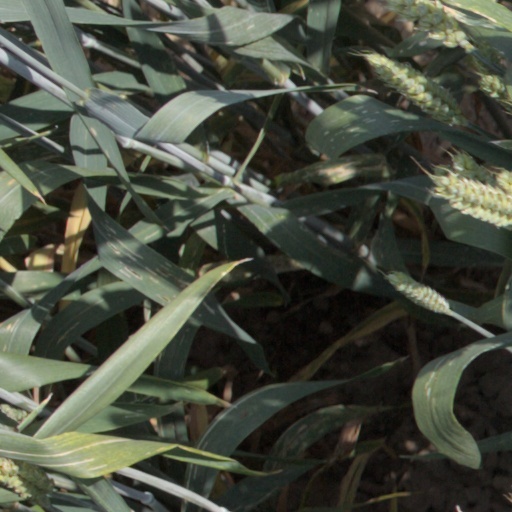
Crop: wheat